Battle of Signal Hill (Vietnam)

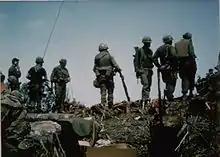
LRRPs after securing Signal Hill

As planned, the small force of helicopters came to a hover above the dense jungle, and the men started rappelling down to clear a landing zone. But in the thinner atmosphere at that altitude, the helicopter engines had less lift. As a result, the helicopter lost control and careened through the canopy and crashed to the jungle floor. The impact knocked the crew and the remaining men on board unconscious. One soldier suffered a concussion and was pinned under a skid when the helicopter rolled on its side; as he struggled to get free, the chopper's engine revved at full throttle and started leaking fuel. Despite the initial chaos, the rest of the team retrieved the crates of explosives and gear being slung down and then established a defensive perimeter around the peak. Once unloaded, the four helicopters still in the air quickly sped away to avoid further engine strain and the others could mount a belated rescue. After digging the trapped man out from beneath the skid and moving the injured to safety, they began the grueling task of clearing a landing zone (LZ), using chain saws and bangalore torpedoes. The insertion and clearing work had not gone unnoticed, and soon PAVN elements began moving toward the LRRP position.